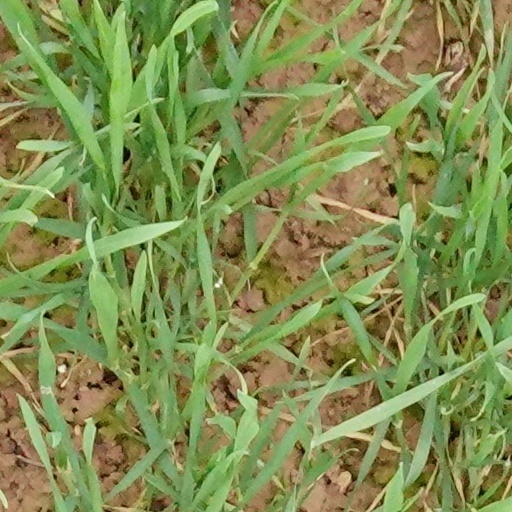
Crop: wheat